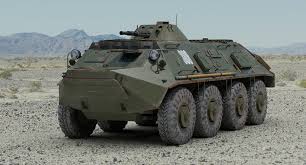
Label: BTR